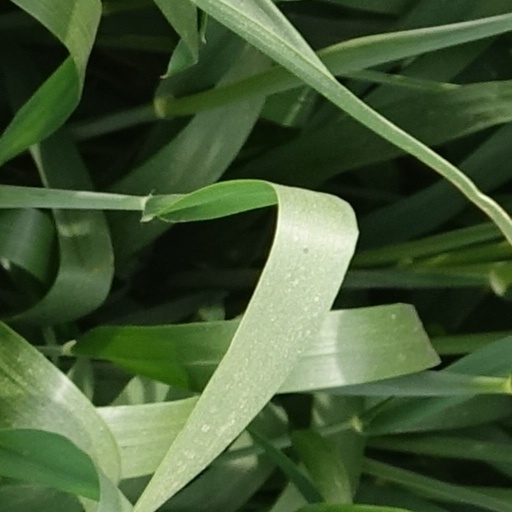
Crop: wheat